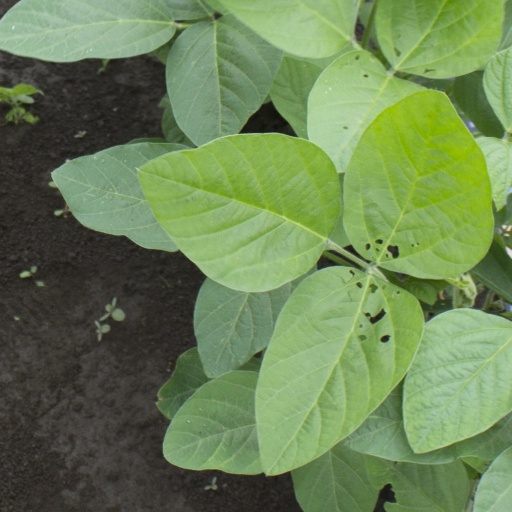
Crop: soybean